ThinkPad X series

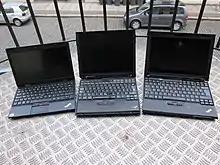
Thinkpad X100e (left) compared to X30 and X200 models

This laptop was less than an inch thick, making it the thinnest ThinkPad available at the time. The X300 laptop offered a quick boot with SSD. It also offered a built-in optical drive, uncommon in thin and light notebooks. However, the laptop did not include an SD card reader, had no expansion dock capability, and no ExpressCard or PC Card slot.